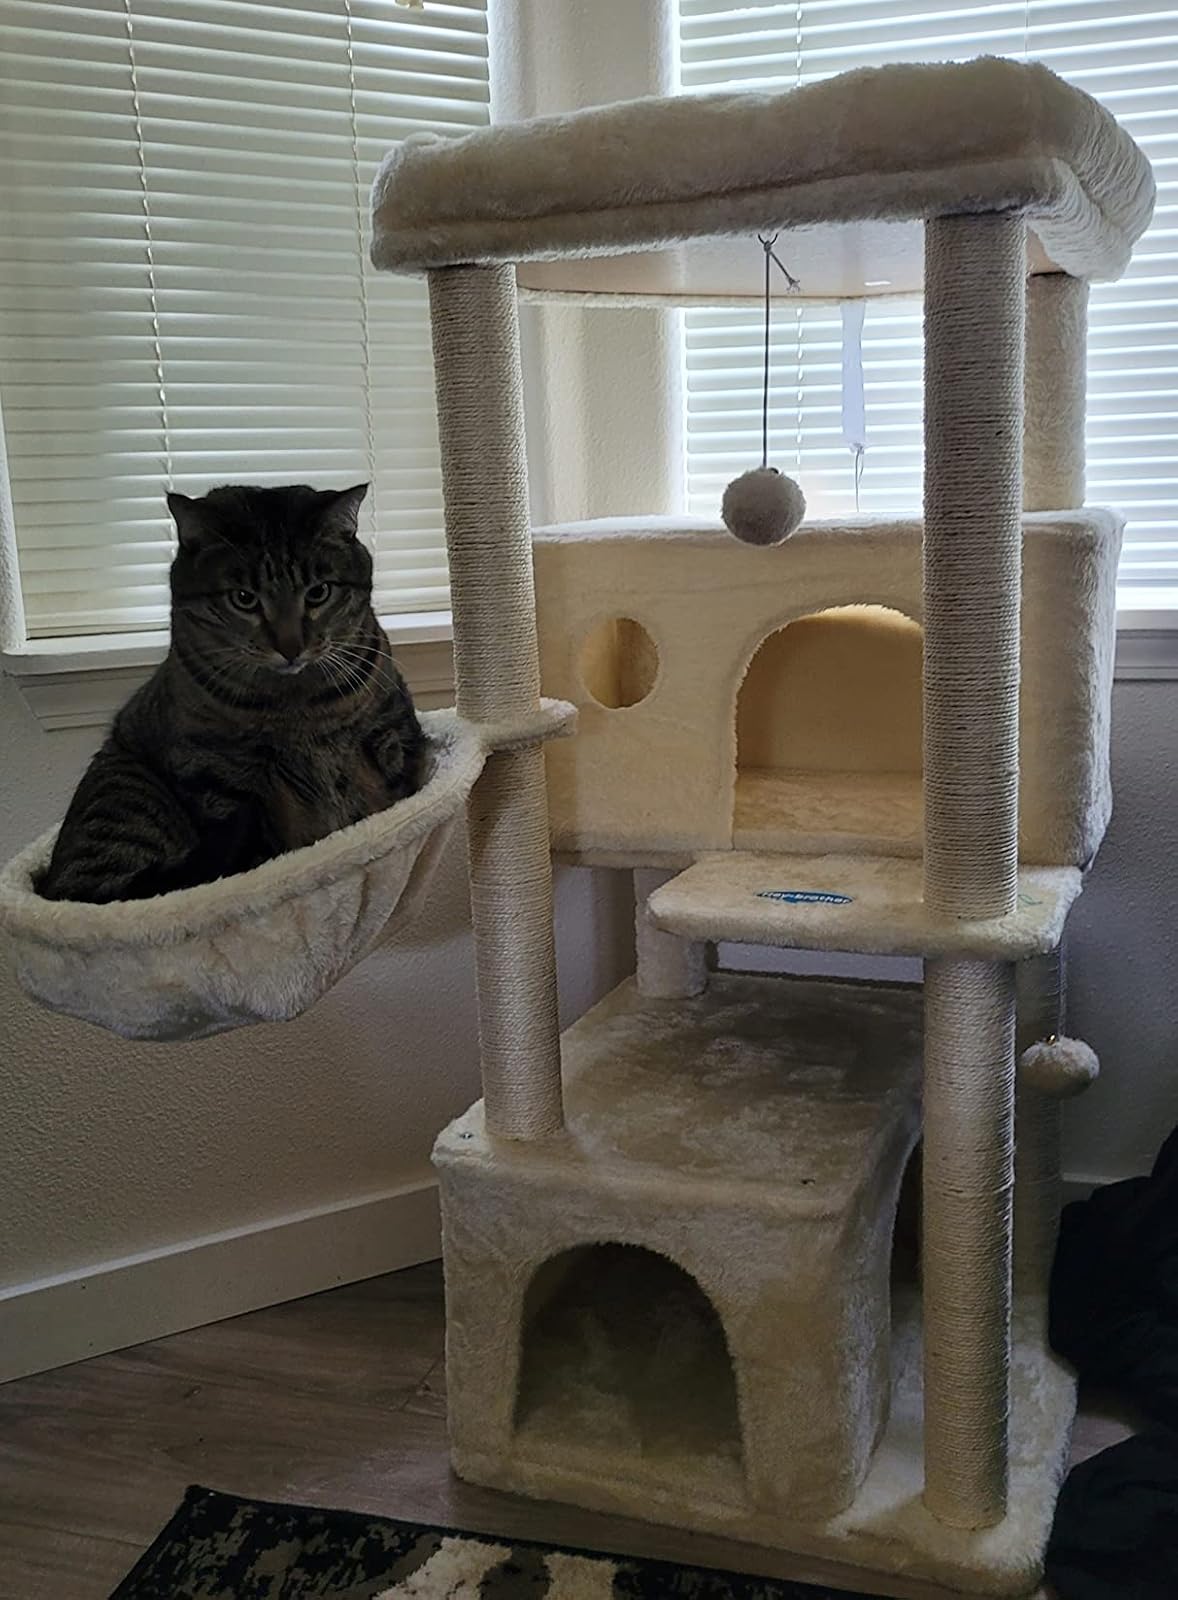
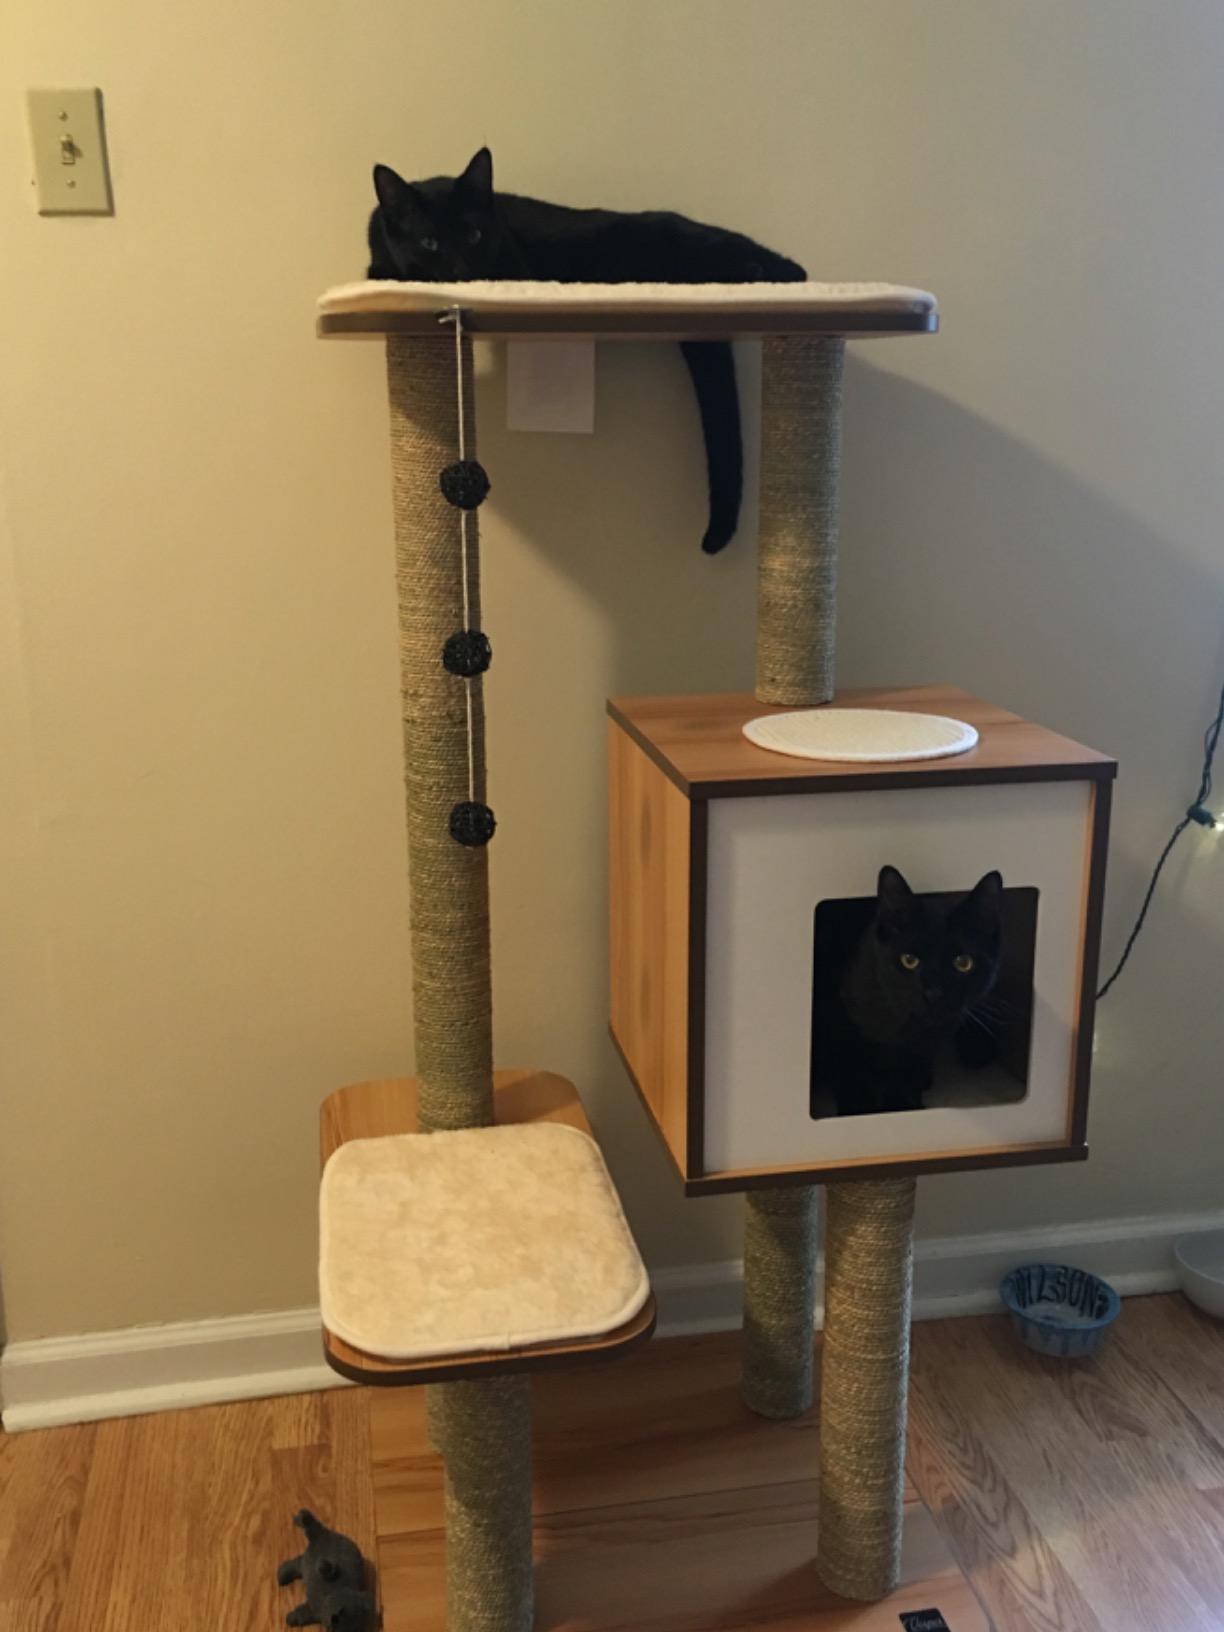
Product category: items_cat tree
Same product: no